St Mary Magdalene's Church, Lillington

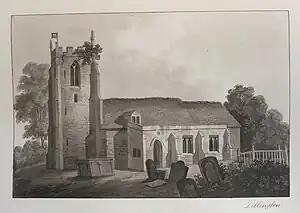
Lillington Church about 1805

The old south aisle was extended and the north aisle added in 1847. The south aisle was then demolished and a wider aisle built in 1868. Dormer windows were inserted in the roof in 1875. In 1884 the chancel, apart from the south wall, was rebuilt and the Lady chapel and Sacristy on the north side of the chancel were added, the Romanesque doorway being relocated for the second time since 1847. Three of the stained glass windows are by C.E. Kempe and Company: the east window of the south aisle (1895) and two windows in the north aisle (1908 and 1920). A choir vestry was added in 1914. The pulpit is 20th century, designed by T. Lawrence Dale. A detached octagonal meeting room in the churchyard was built in 1987.